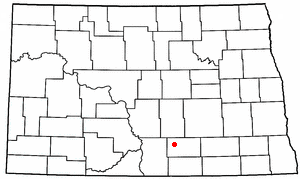
Napoleon (North Dakota)
Napoleon i North Dakota
Napoleon er en amerikansk by og administrativt centrum for det amerikanske county Logan County i staten North Dakota. I 2000 havde byen et indbyggertal på 857.